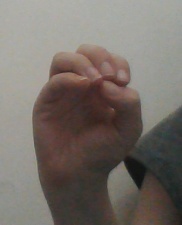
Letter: ha